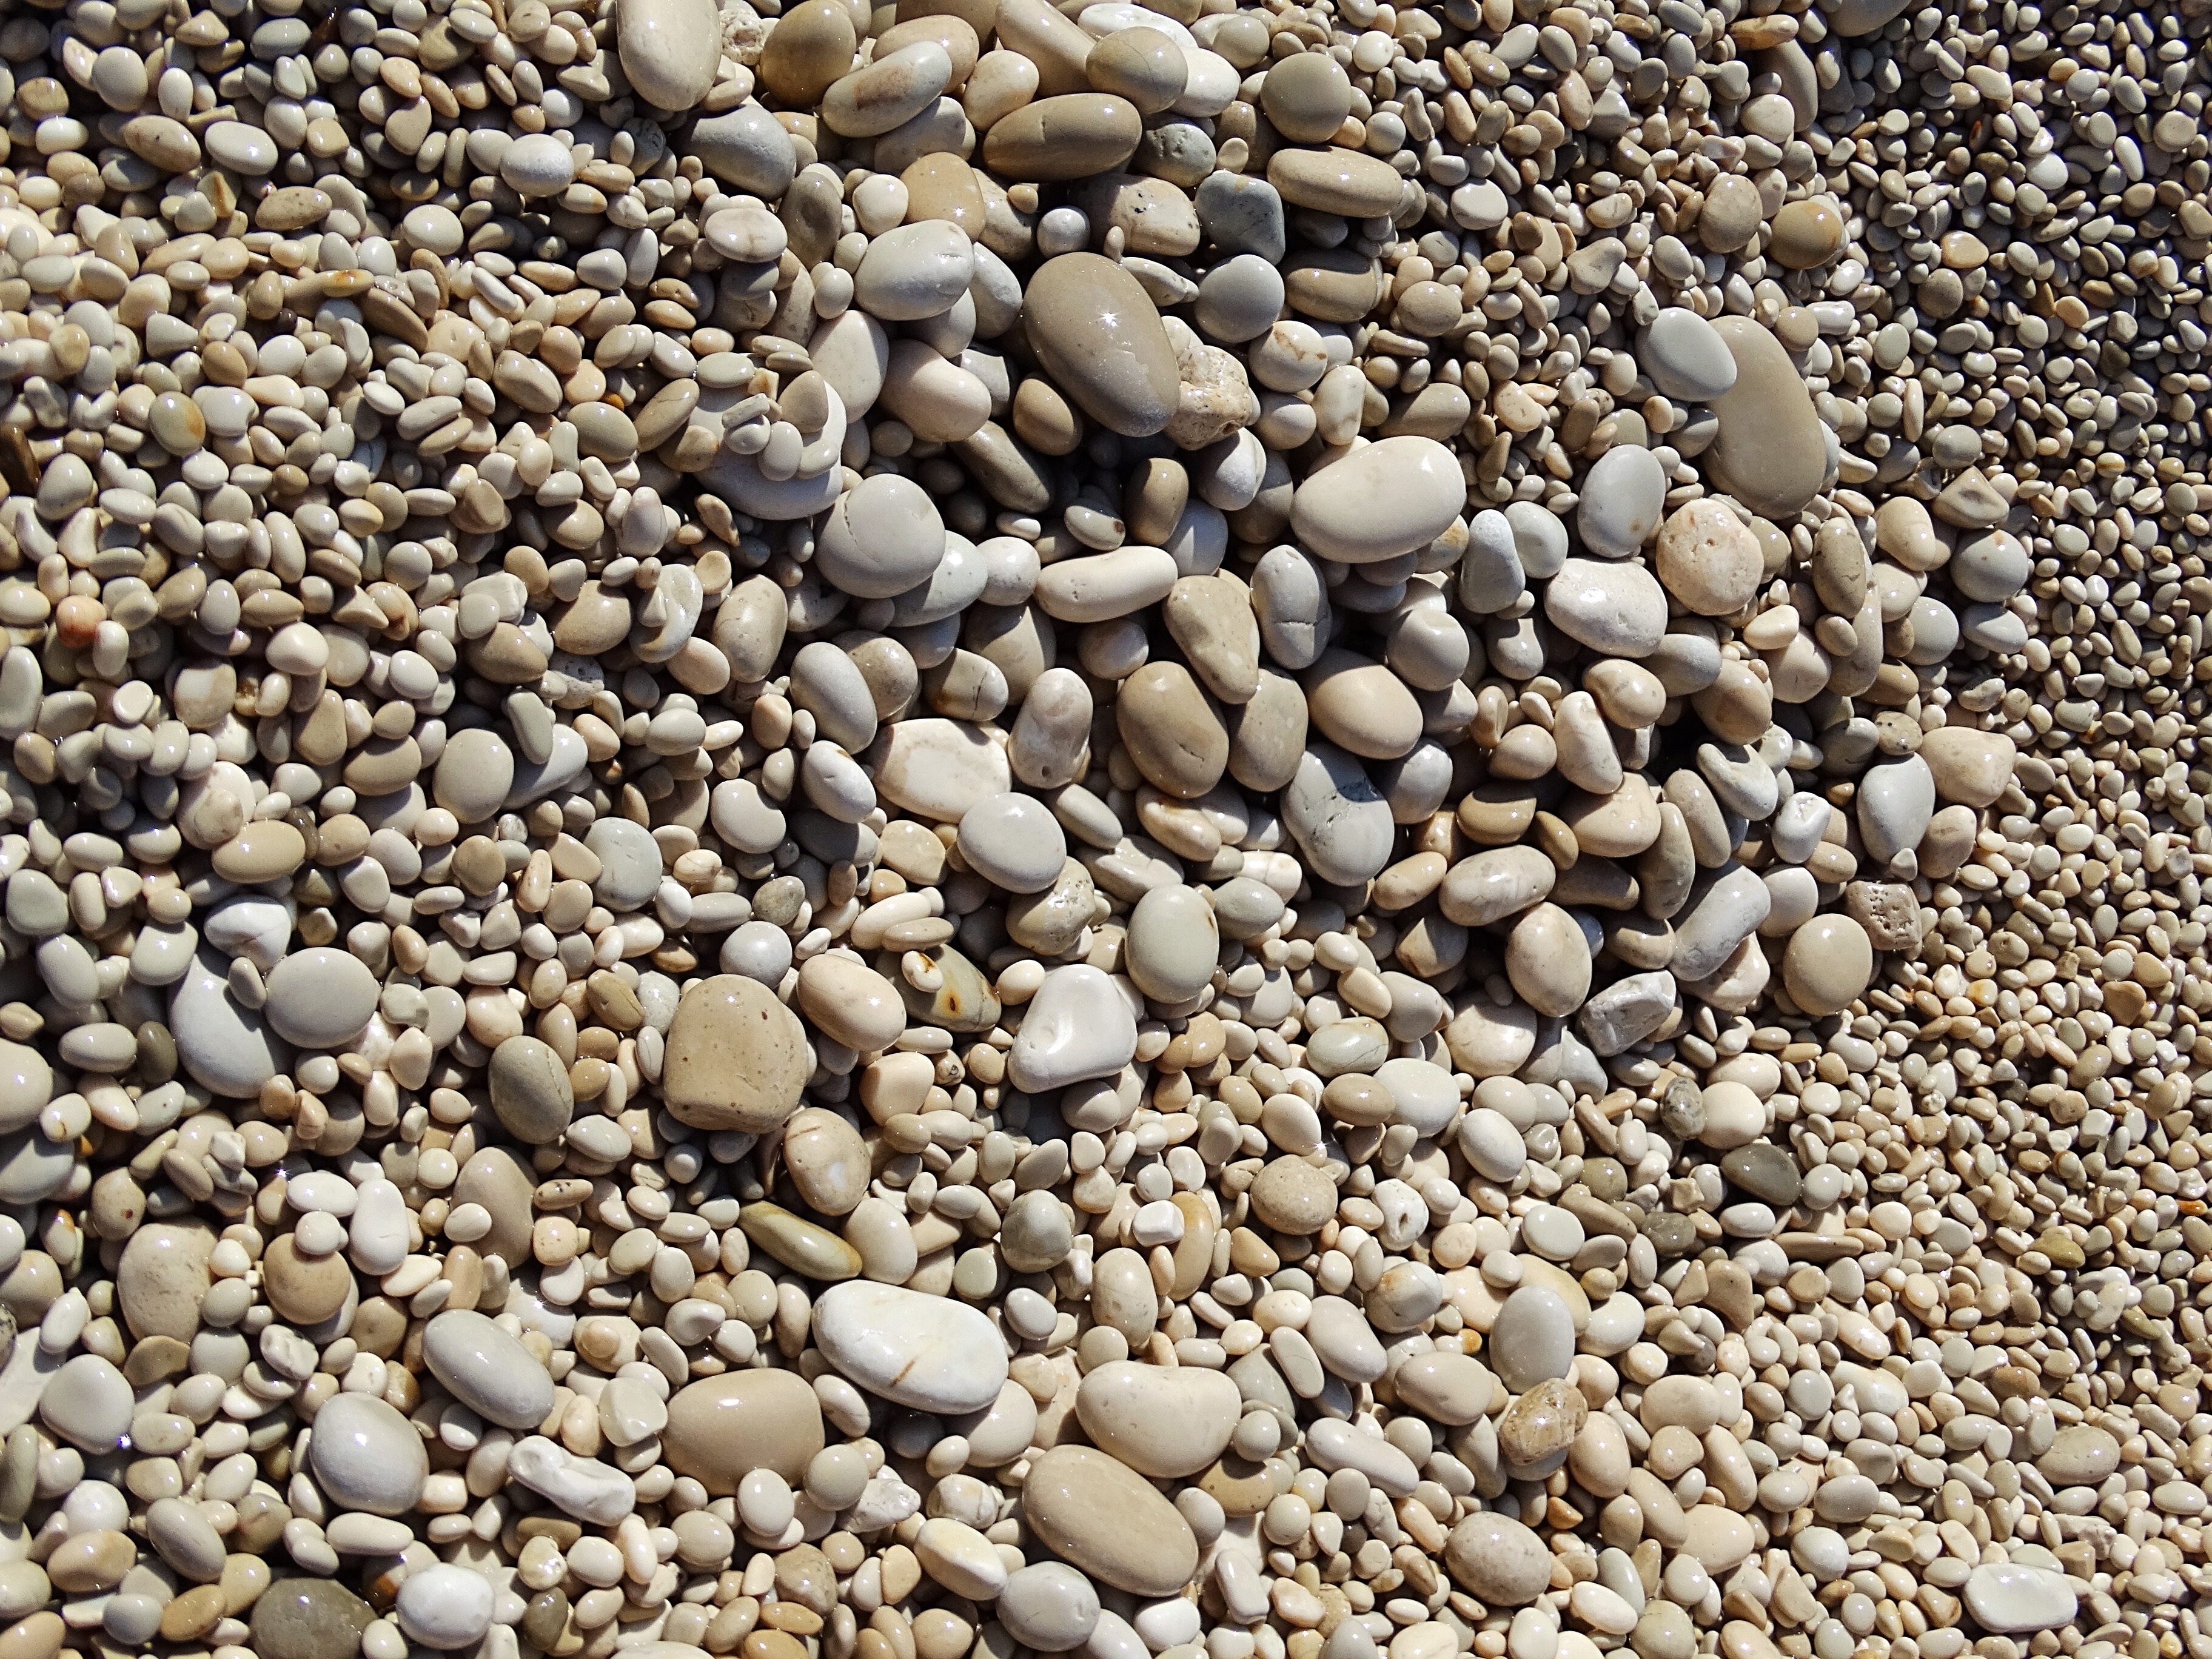
sea, sand, rock, pebble, soil, material, stones, rubble, gravel, pebbles, flooring